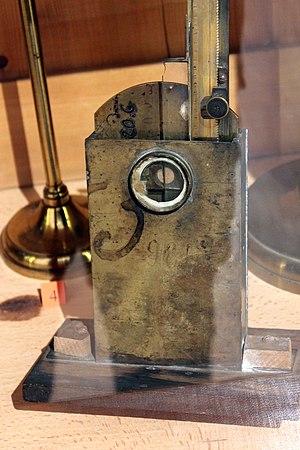
Compensateur de Billet, 1862, Nodot et Billet, Collections scientifiques de l'Université de Bourgogne, Musée de la vie bourguignonne, Dijon, Côte-d'or, Bourgogne, France
Félix Billet, né à Fismes le 15 septembre 1808 et mort à Dijon le 28 janvier 1882, est un physicien français, connu pour ses travaux sur l'optique.